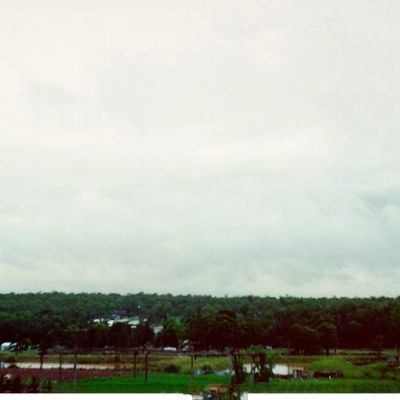
Cloud type: Stratus (St)